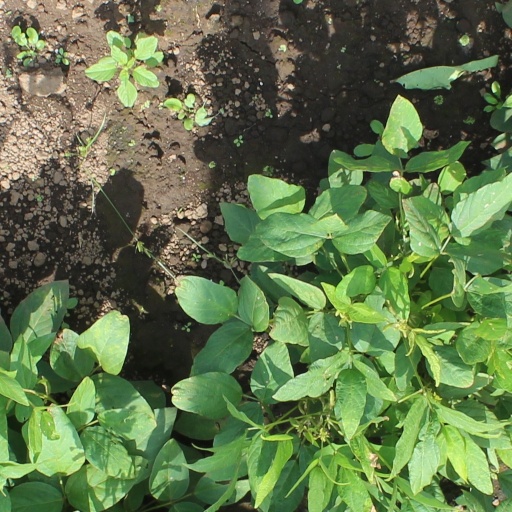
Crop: soybean